Lecherous Limericks

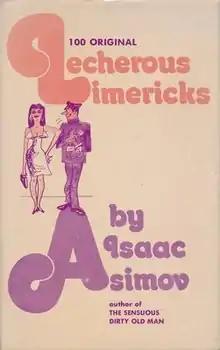
First edition (publ. Walker and Company)

Lecherous Limericks is the first of several compilations of dirty limericks by celebrated author Isaac Asimov (1920–1992). The book contains 100 limericks. The first limerick in the collection is: